Joseph Chamberlain

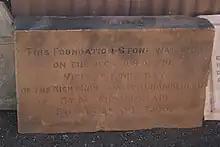
A cornerstone laid by Mrs Chamberlain during her husband's South African tour

In November 1895, Prime Minister of the Cape Colony Cecil Rhodes assembled the private army of the British South Africa Company (of which he was also managing director) on land along the border with the South African Republic. Rhodes, who shared Chamberlain's desire to extend British dominion to all of South Africa, hoped to encourage the primarily British Uitlanders to revolt against the Afrikaner republic and overthrow its government. He placed the army under the command of Leander Starr Jameson.